Pataskala Jail

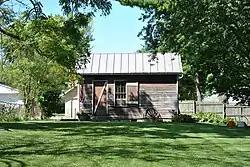
Pataskala Jail

The Pataskala Jail, off Main Street in Pataskala, Ohio, was constructed in 1892 by the village of Pataskala as its first jail. The structure was originally located at the corner of Front and Poplar Streets, “on the north side of Front Street, halfway between Main Street and Township Road.” The jail was disestablished in 1916. In 1978 the structure was moved to its current location on South Main Street. The Pataskala Jail was added to the National Register of Historic Places on September 22, 1983.